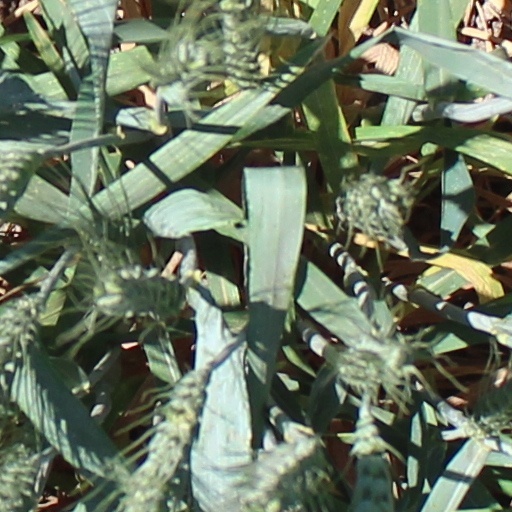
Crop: wheat